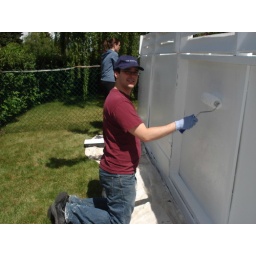
Seeing a freshly painted white fence in the backyard can brighten up anyone's day!